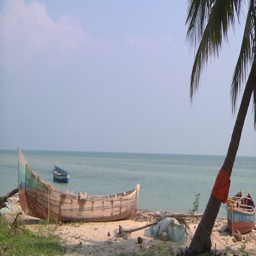
wide shot of boats at the coast